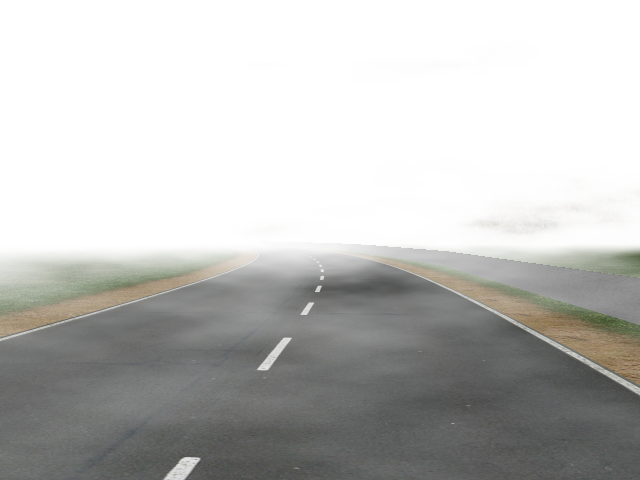
Weather: foggy or hazy